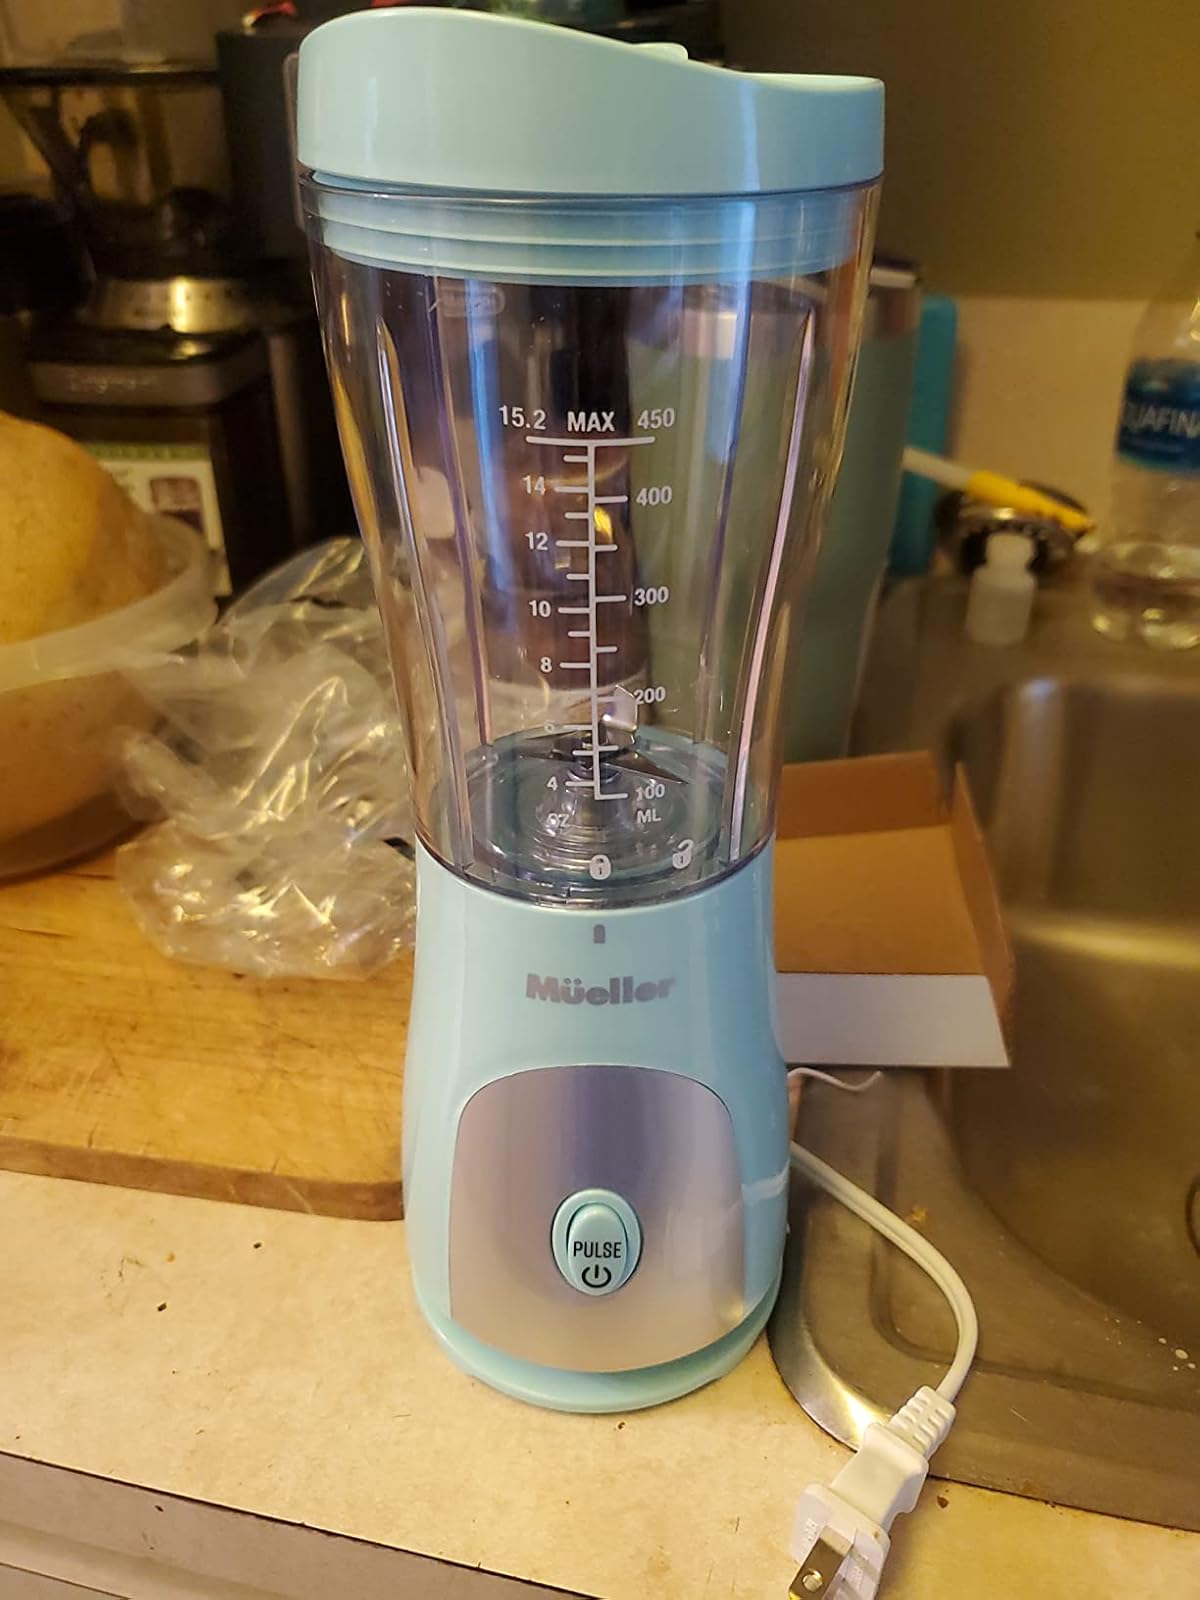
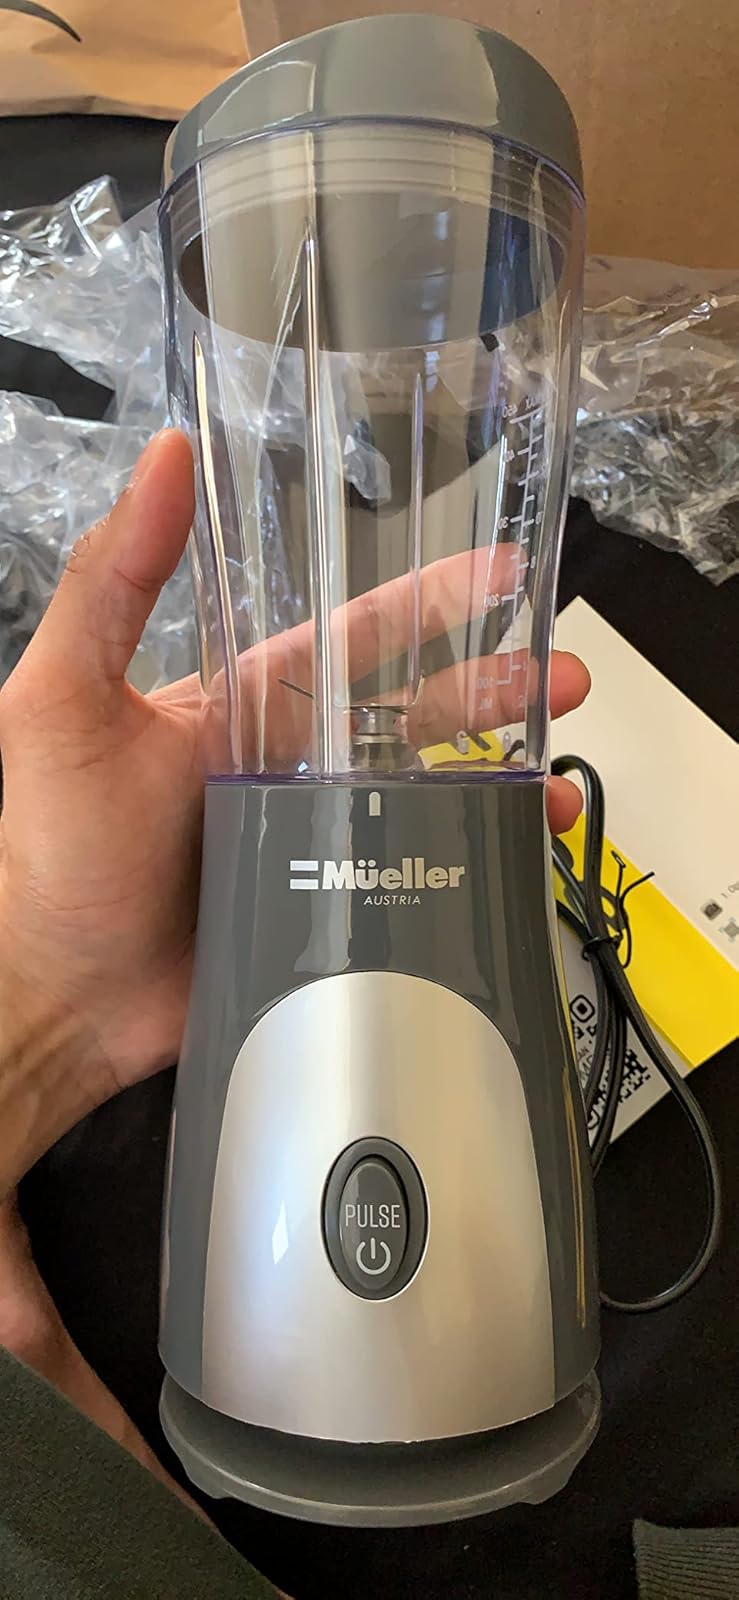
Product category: items_blender
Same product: no